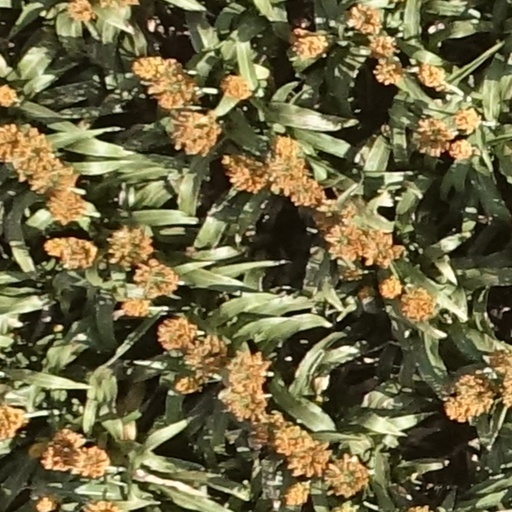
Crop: sorghum